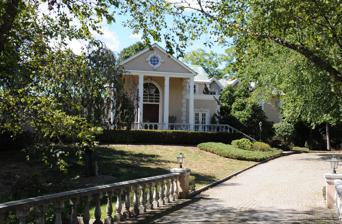
Building: Alonzo Foringer House and Studio
Country: United States of America
Year built: 1897
Historic house in New Jersey, United States United States historic place Alonzo Foringer House and Studio U.S. National Register of Historic Places New Jersey Register of Historic Places Show map of Bergen County, New Jersey Show map of New Jersey Show map of the United States Location 107 and 107B East Saddle River Road, Saddle River, New Jersey Coordinates 41°1′19″N 74°5′48″W / 41.02194°N 74.09667°W / 41.02194; -74.09667 Area 4.9 acres (2.0 ha) Built 1897 Architect Hughes, E.; Et al. Architectural style Colonial Revival, Modern Movement, French Country house MPS Saddle River MRA NRHP reference No. 86001604 NJRHP No. 683 Significant dates Added to NRHP August 29, 1986 Designated NJRHP June 13, 1986 The Alonzo Foringer House and Studio is located in Saddle River , Bergen County , New Jersey , United States. The house, once owned by painter Alonzo Foringer , was built in 1897 and was added to the National Register of Historic Places on August 29, 1986. See also National Register of Historic Places listings in Bergen County, New Jersey References